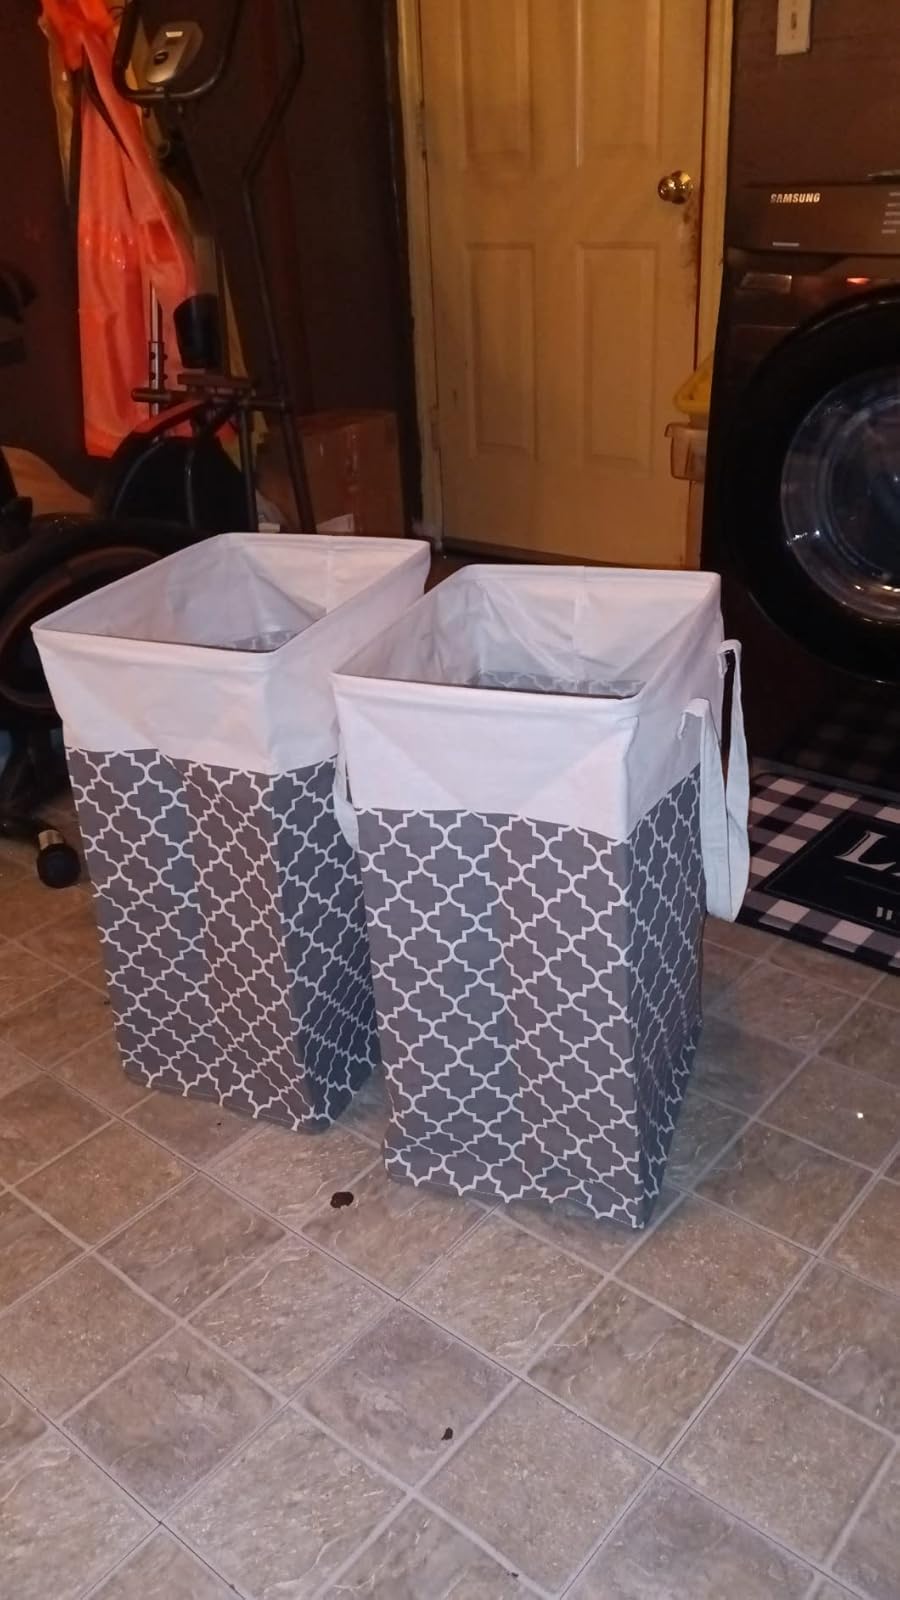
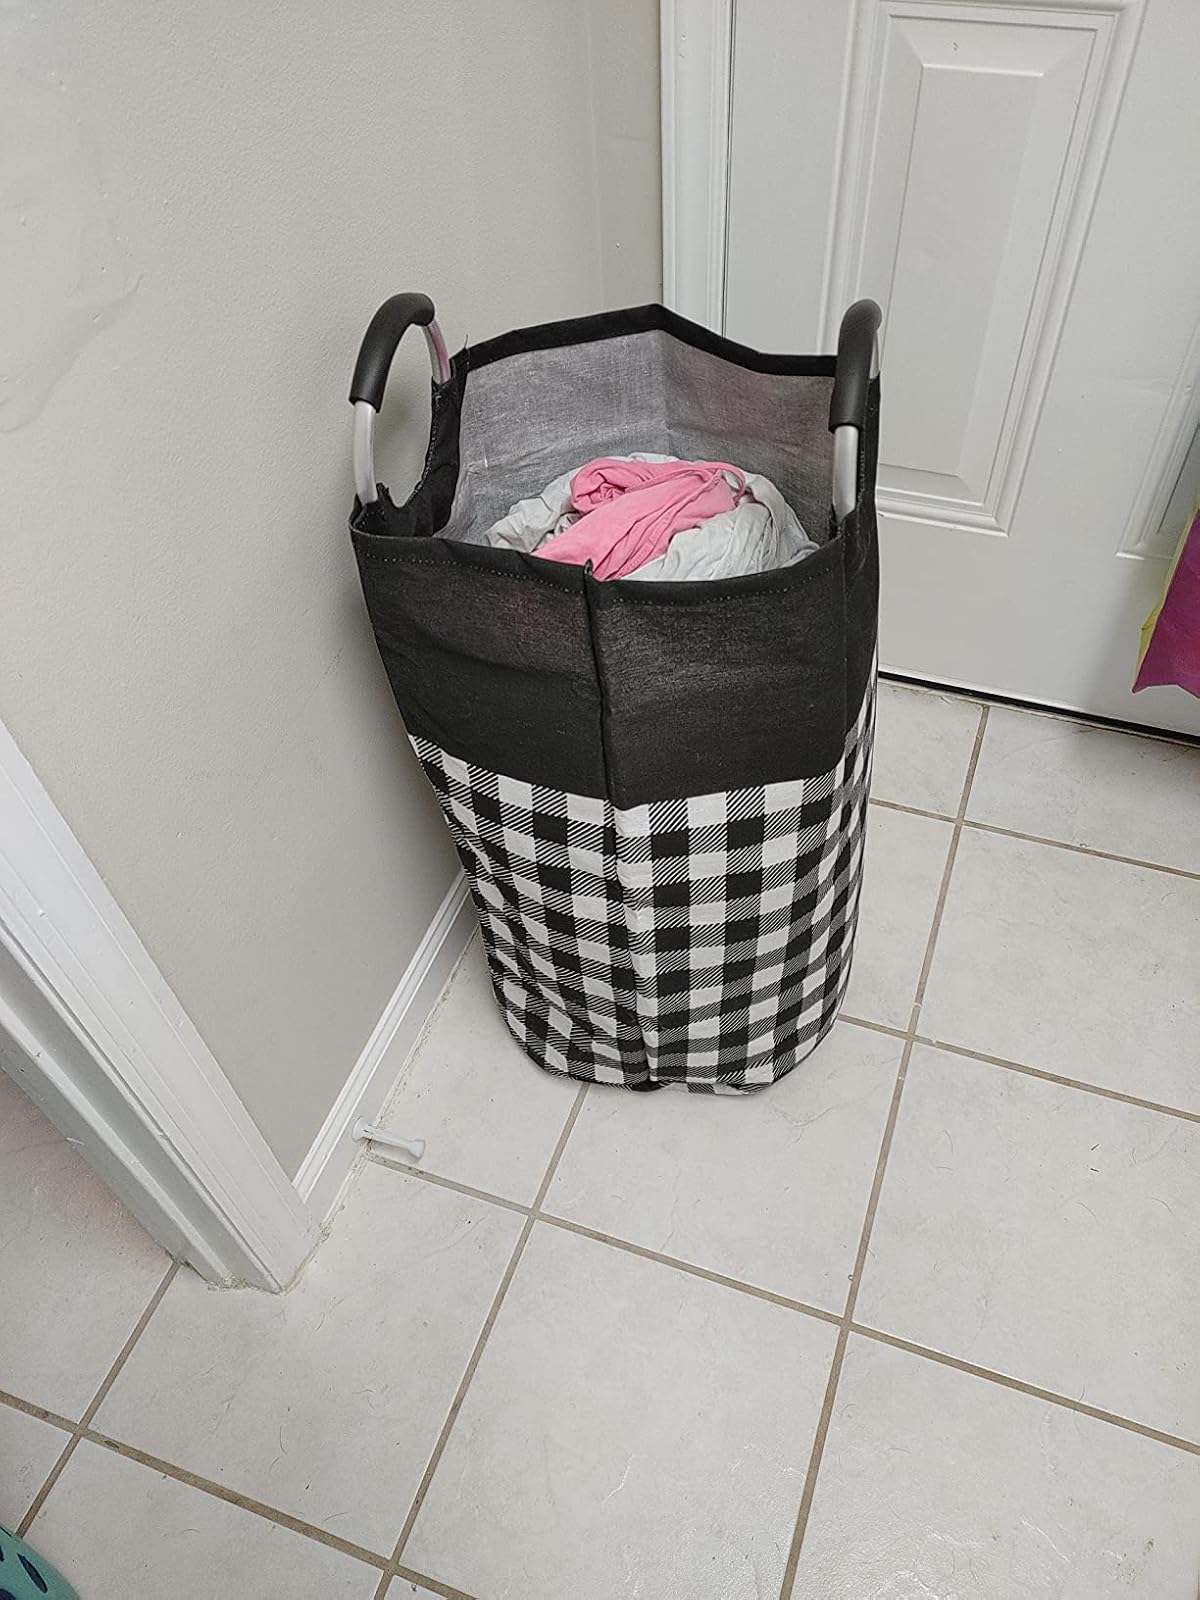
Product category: items_hamper
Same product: no